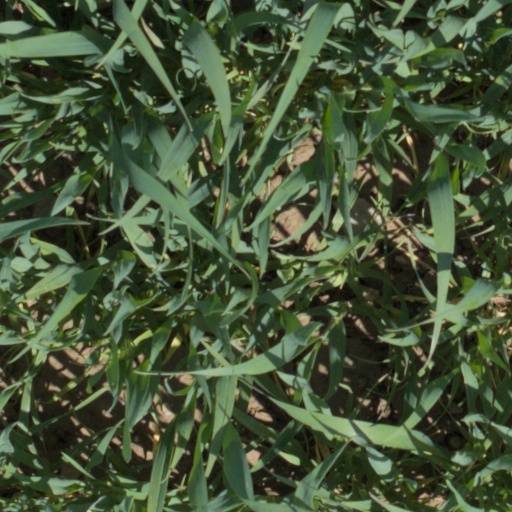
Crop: wheat